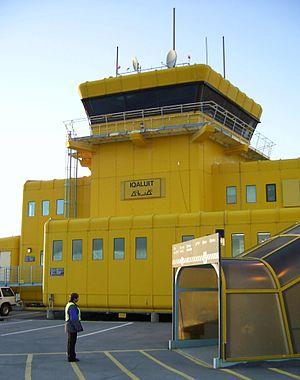
Iqaluit est la capitale et la plus grande ville du territoire du Nunavut, au Canada. Les habitants d'Iqaluit s'appellent les Iqalummiut, -miuq étant un suffixe usuel des langues inuites pour désigner les habitants d'un lieu.